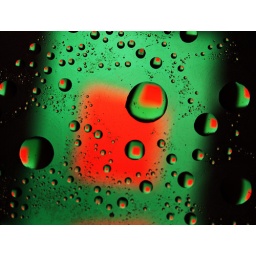
olive oil in water, greenand red card lighting by desk lamp.